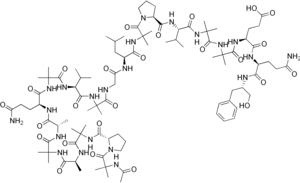
Un peptide est un polymère d’acides aminés reliés entre eux par des liaisons peptidiques.